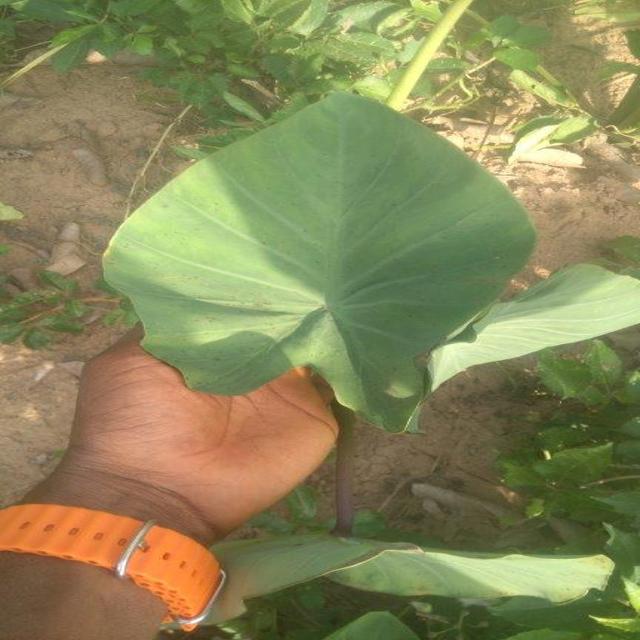
Label: Healthy